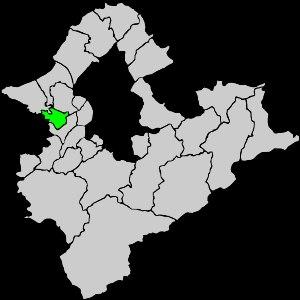
Taishan est un district de la ville de Nouveau Taipei, à Taïwan.